Stalybridge

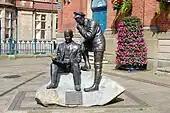
'Jack Judge' memorial outside the Old Victoria Market Hall

Stamford Park is registered by English Heritage as being of special interest. In 1865, local mill owner Abel Harrison died and his home, Highfield House, and its extensive grounds, on the border with Ashton were bought by the two towns. Neighbouring land was donated by George Harry Grey, 7th Earl of Stamford and 3rd Earl of Warrington. The whole area was landscaped to become Stamford Park and opened by the Earl on 12 July 1873. The former mill reservoir, known as Chadwick Dams, was incorporated into the park in 1891. The reservoir was divided in two by an embankment, with the southern section becoming the present boating lake. This area includes waterfalls cascading over rock faces and gargoyles built into the bridges and walls. The park has tennis courts, bowling greens, a children's playground, The park is the venue for the annual Tulip Sunday Festival.